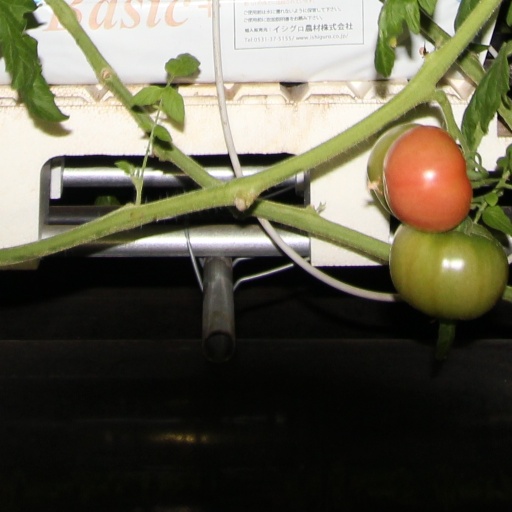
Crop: tomato